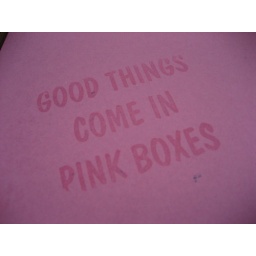
good things come in pink boxes